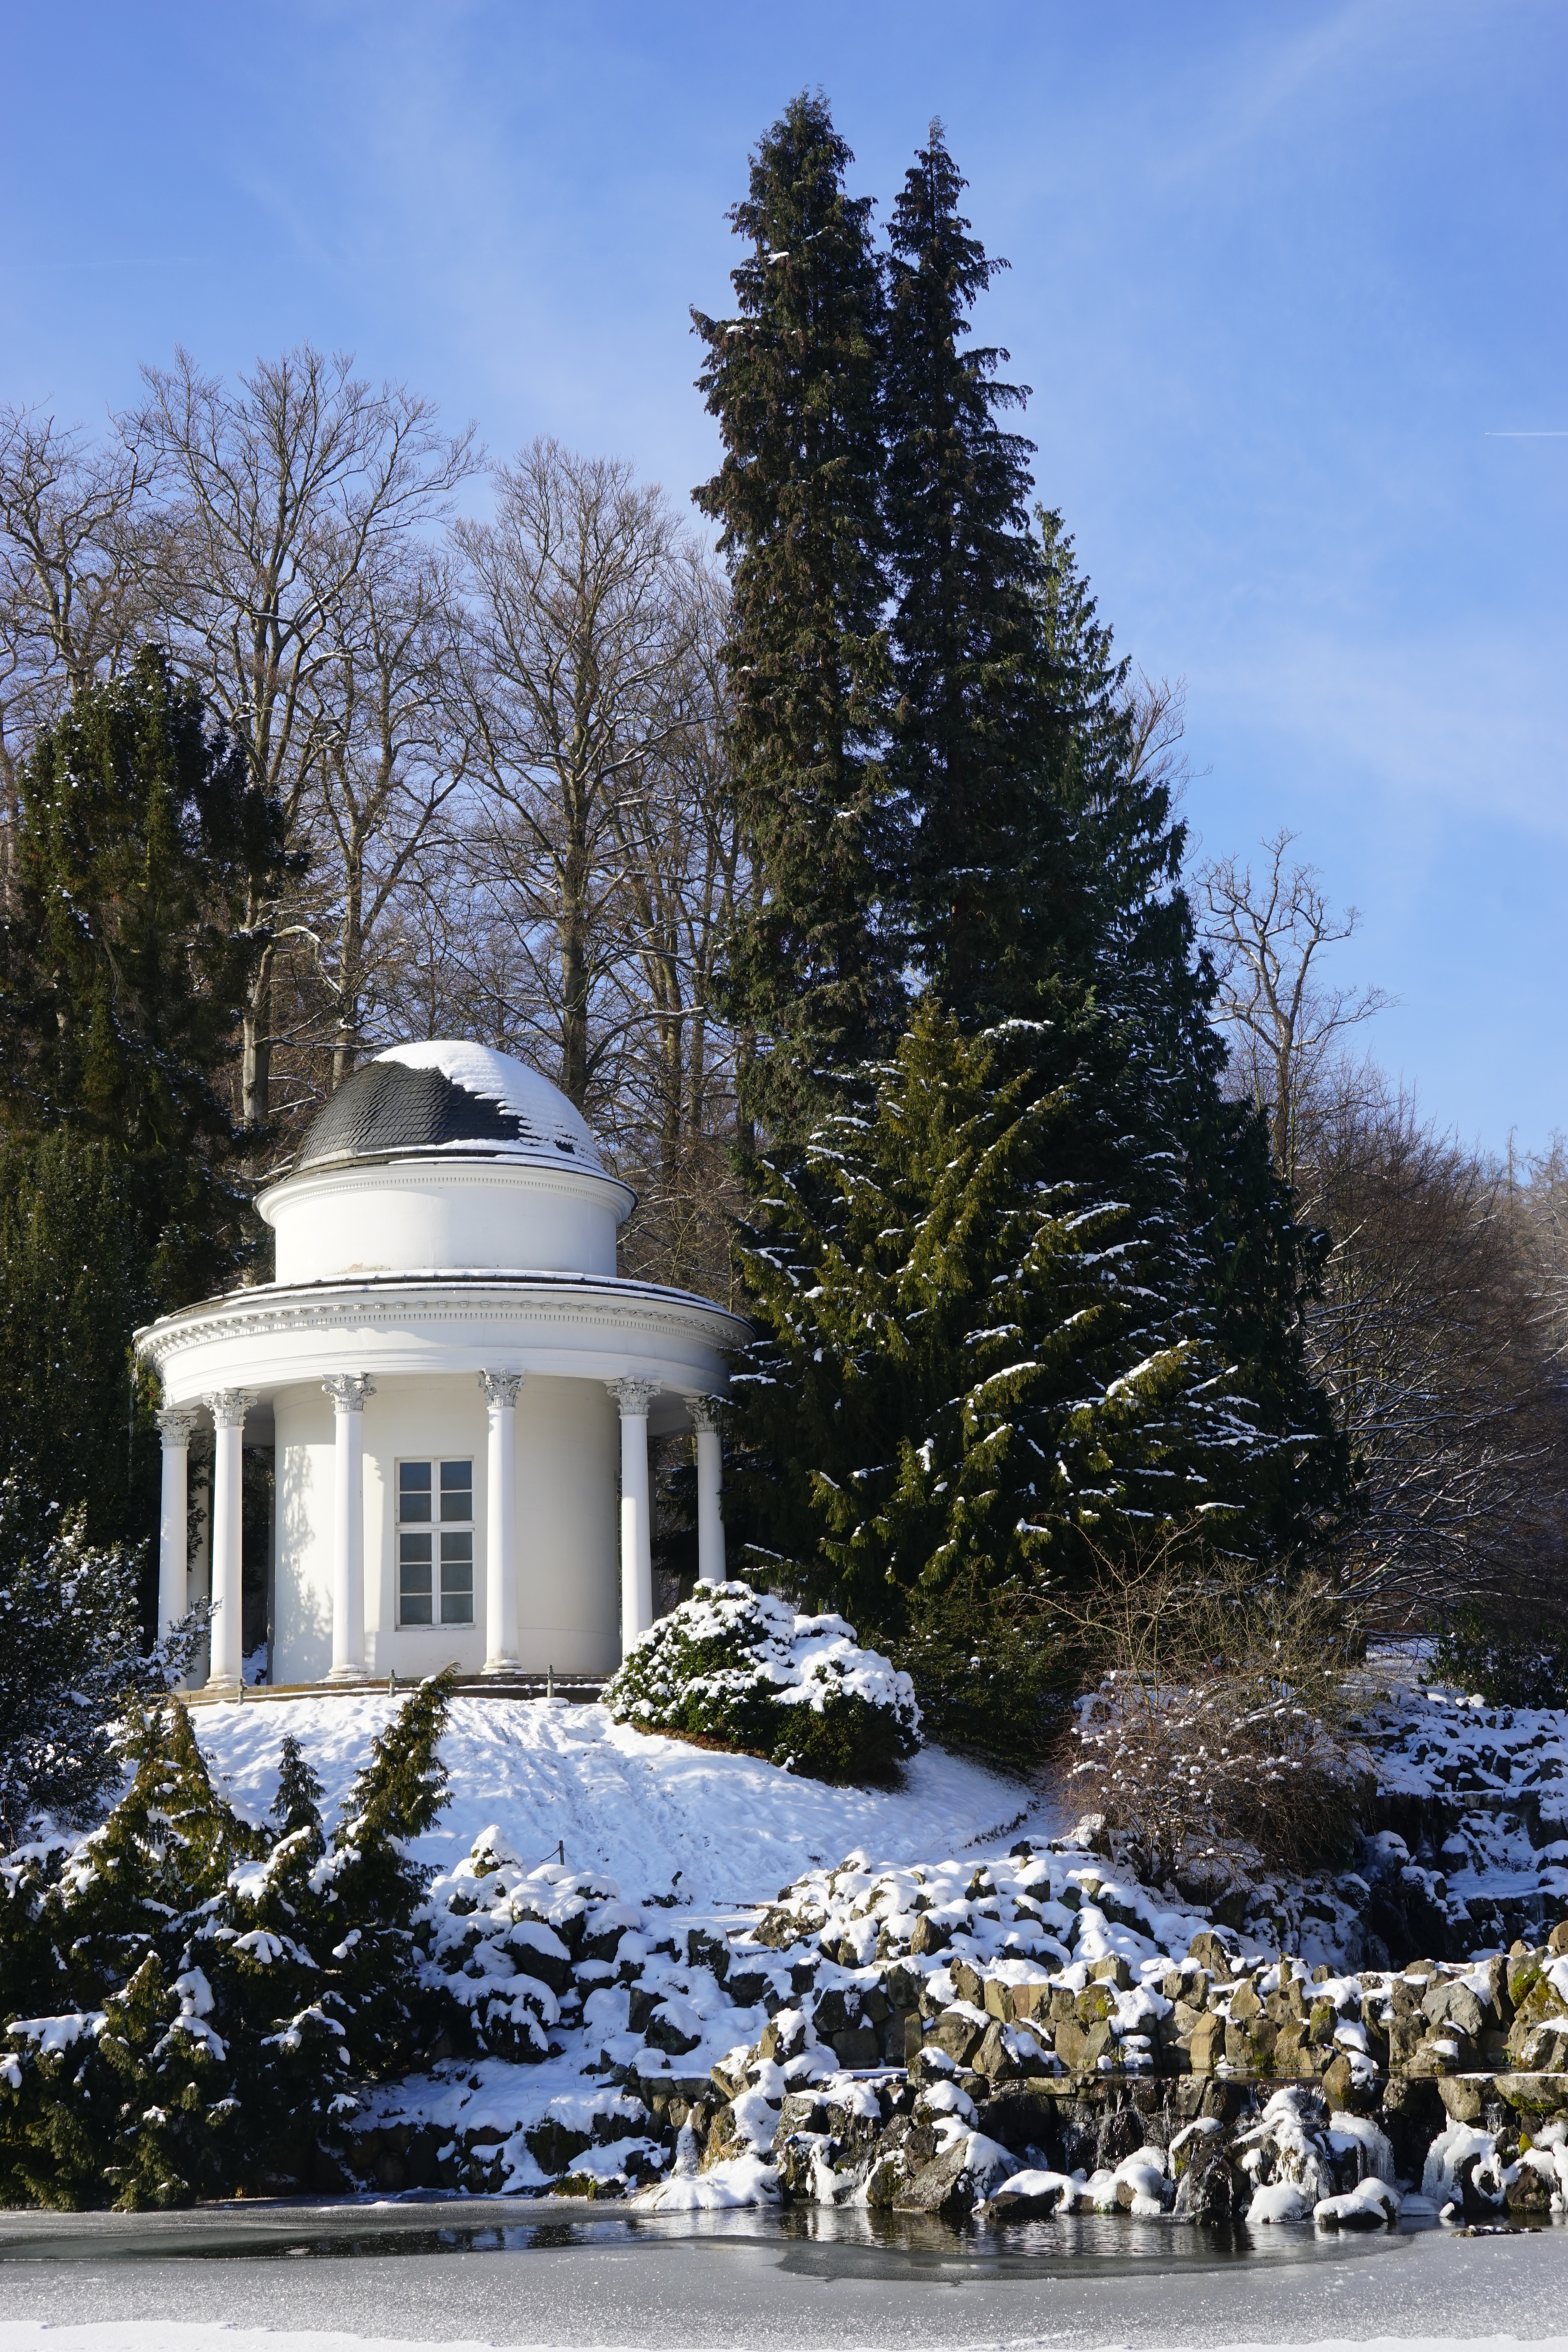
tree, snow, winter, house, home, ice, park, weather, season, world heritage, hesse, kassel, mountain park kassel wilhelmshoehe